Lava cactus

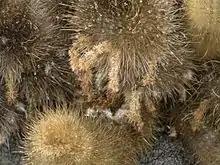
Remains of flowers showing spines on the lower part

The species was first described in 1902 as "Cereus nesioticus" by Karl Moritz Schumann in an account of the flora of Galápagos authored by Benjamin Lincoln Robinson. In 1920, Nathaniel Lord Britton and Joseph Nelson Rose erected the genus "Brachycereus", synonymizing "Cereus nesioticus" and another cactus from the Galápagos, "Cereus thouarsii", under the name "Brachycereus thouarsii". In 1935, Curt Backeberg realized that only "Cereus nesioticus" belonged in "Brachycereus" (later placing "Cereus thouarsii" in "Jasminocereus".)